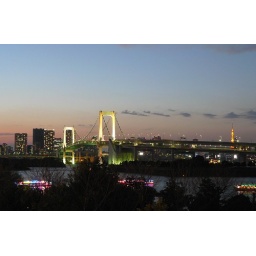
rainbow bridge odaiba.. tokyo tower is in the right side.. taken on march 9 2008 (Odaiba,tokyo)